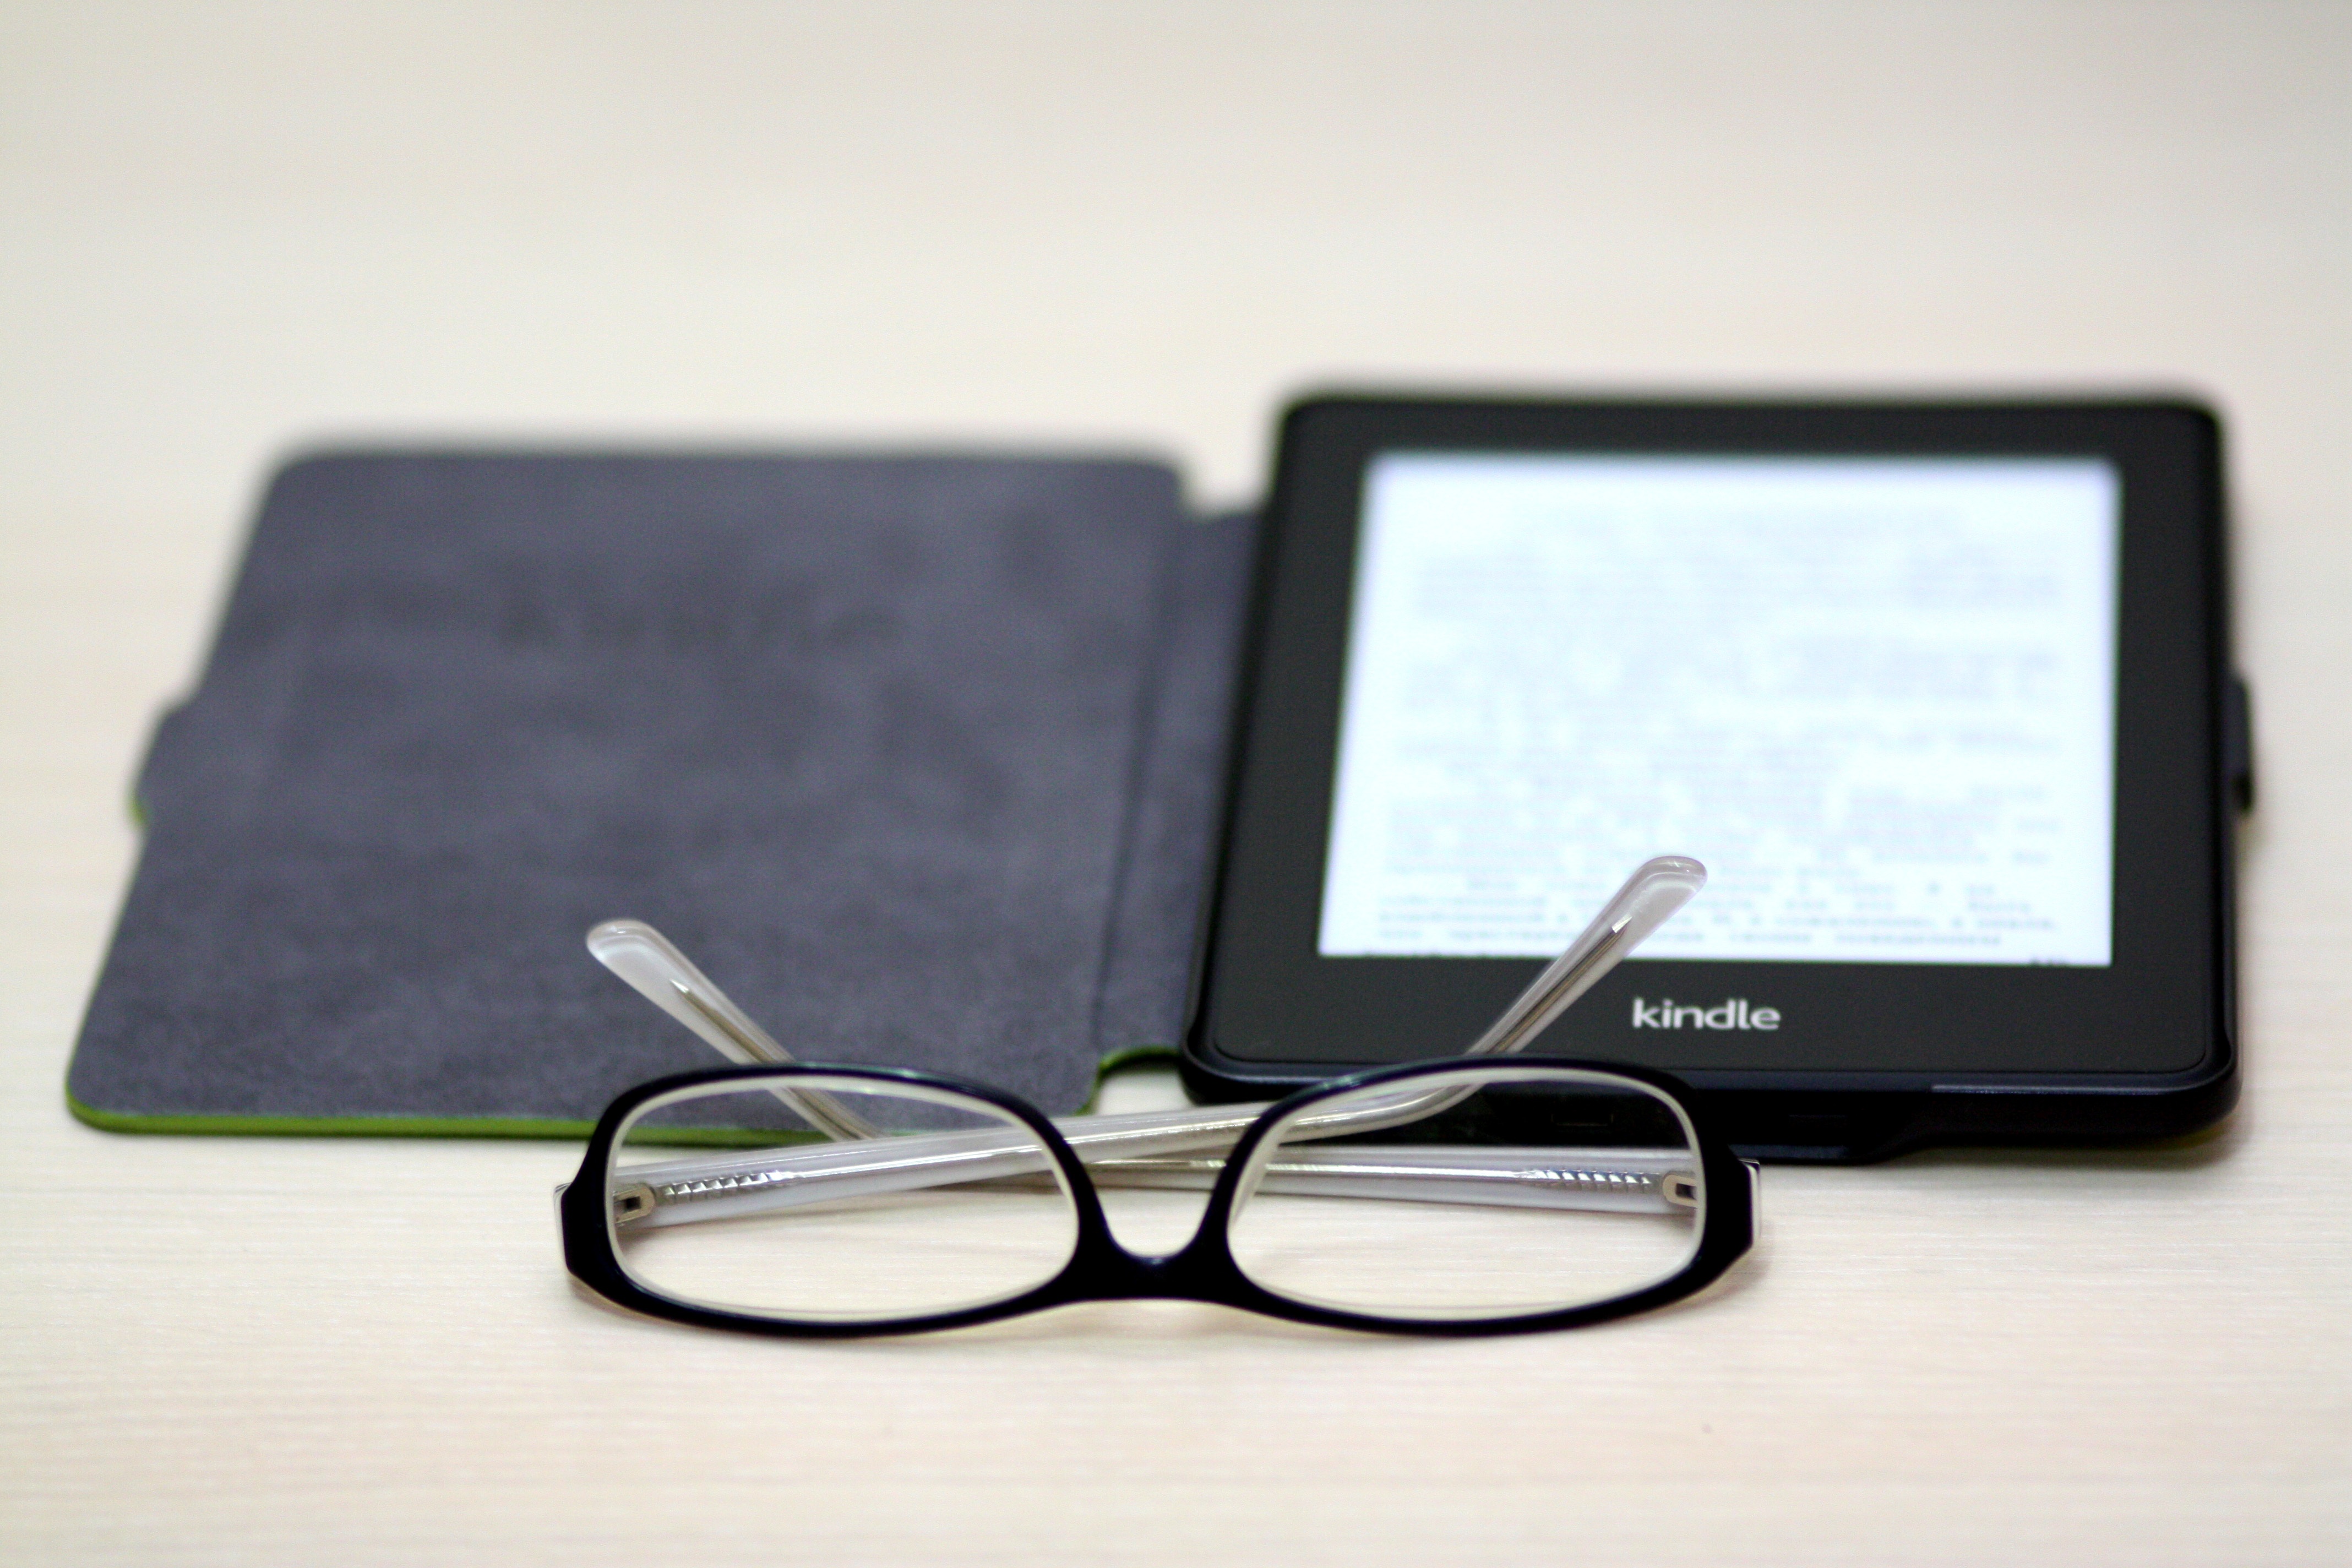
screen, book, technology, reading, kindle, reader, touch, page, electronic, device, education, brand, product, display, eye, glasses, digital, eyewear, learning, information, amazon, e book, e reader, vision care, paper white